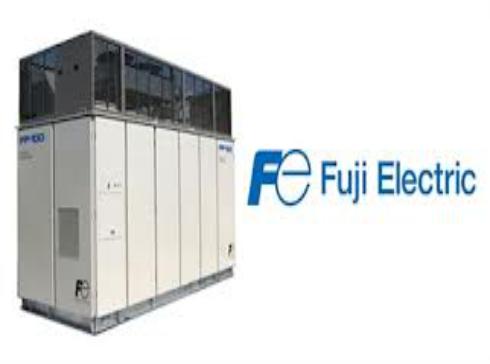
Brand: Fuji Electric
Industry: Electronic